Lieutenant Governor of Indiana

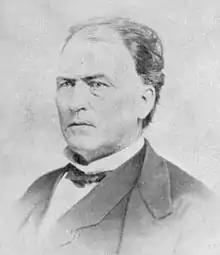
Jesse D. Bright, Lieutenant Governor and US Senator from Indiana; he was exiled from the United States during the American Civil War

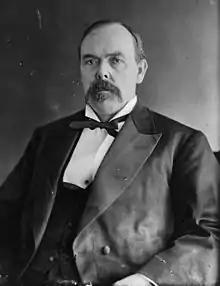
Oliver P. Morton, Lieutenant Governor, Governor, and US Senator from Indiana

The lieutenant governor serves as acting governor when the governor becomes incapacitated. In the state's early history, lieutenant governors would serve as acting governor while the governor was away from the capital. Christopher Harrison was the first lieutenant governor to serve as acting governor while Jonathan Jennings negotiated treaties far from the capital.